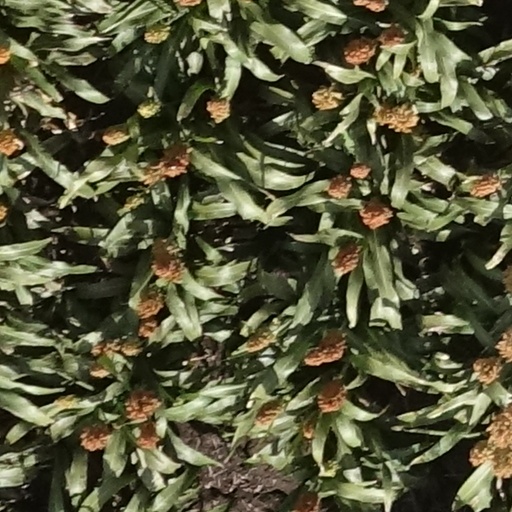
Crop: sorghum